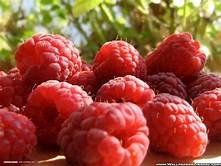
Label: raspberry